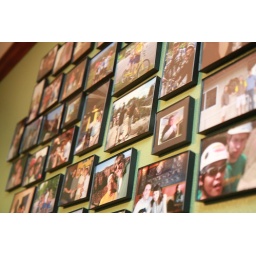
Alex's house has a wall of photos in the dining room. I was totally fascinated by it.